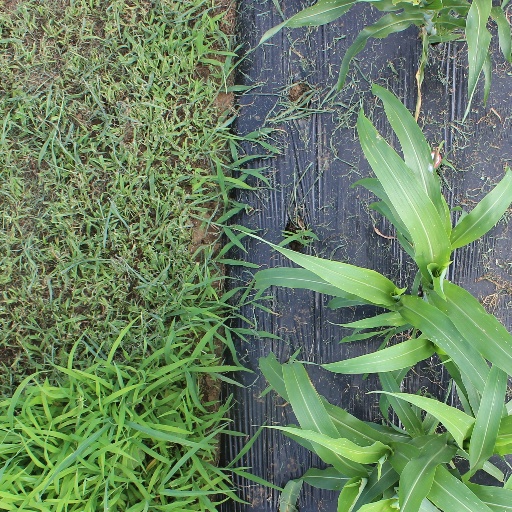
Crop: sorghum